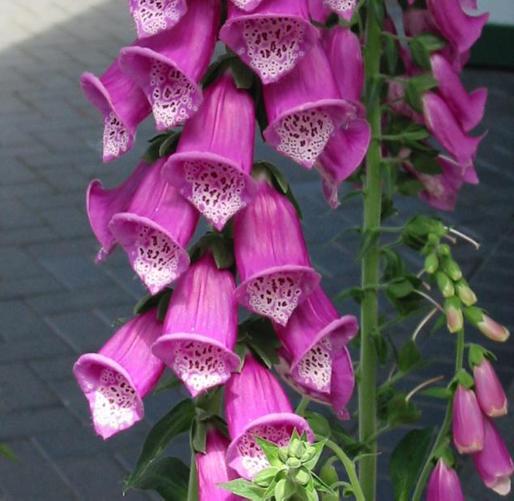
Label: foxglove